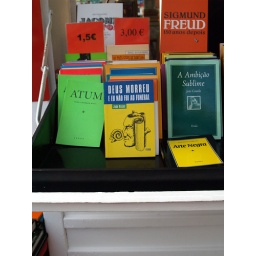
Some assorted books with curious titles in a book stand of Lisbon's book fair.